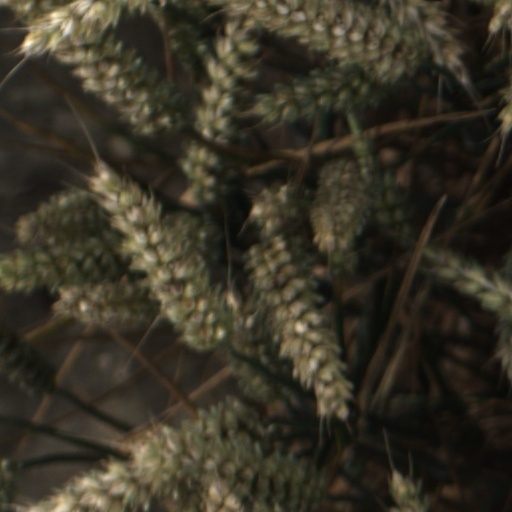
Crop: wheat